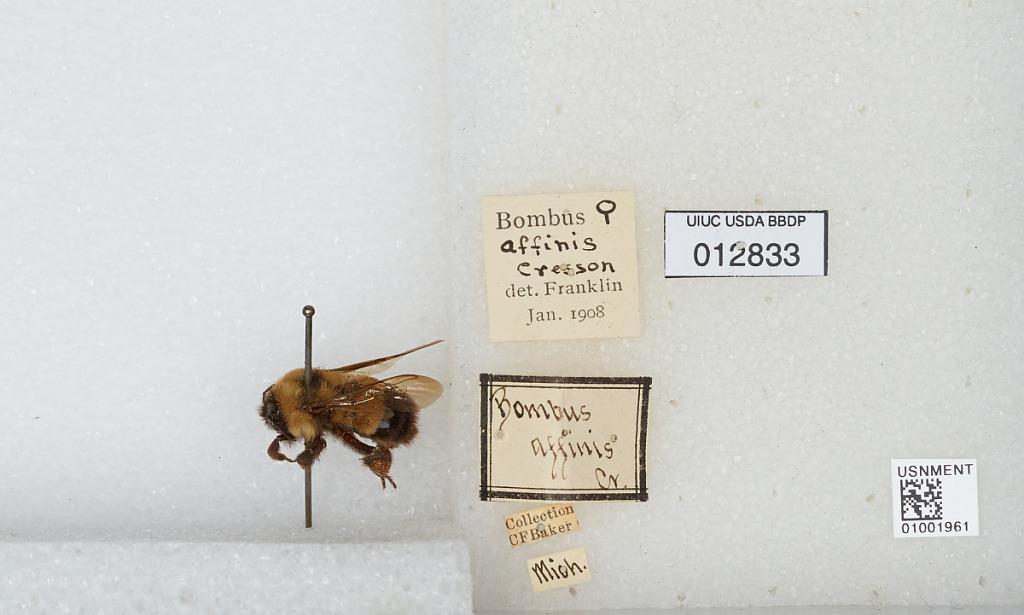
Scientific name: Bombus (Bombus) affinis Cresson
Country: United States
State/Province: Michigan